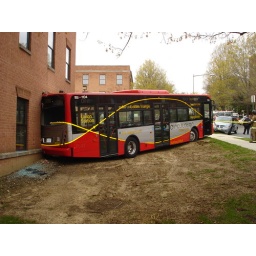
There is a bus in my office